McNeely Creek Bridge

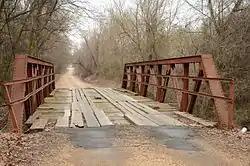

The McNeely Creek Bridge is a historic bridge spanning McNeely Creek just outside Beirne, Arkansas, a village in southwestern Clark County. The bridge, a steel Warren pony truss bridge with a span of , carries County Route 12. Built in 1923, it has a wooden deck wide.